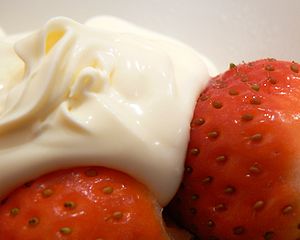
Cremefraiche
Jordbær med cremefraiche
Cremefraiche eller creme fraiche er syrnet og ofte pasteuriseret fløde.